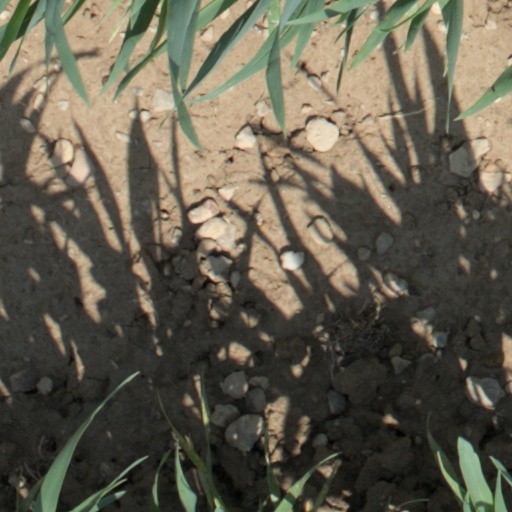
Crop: wheat